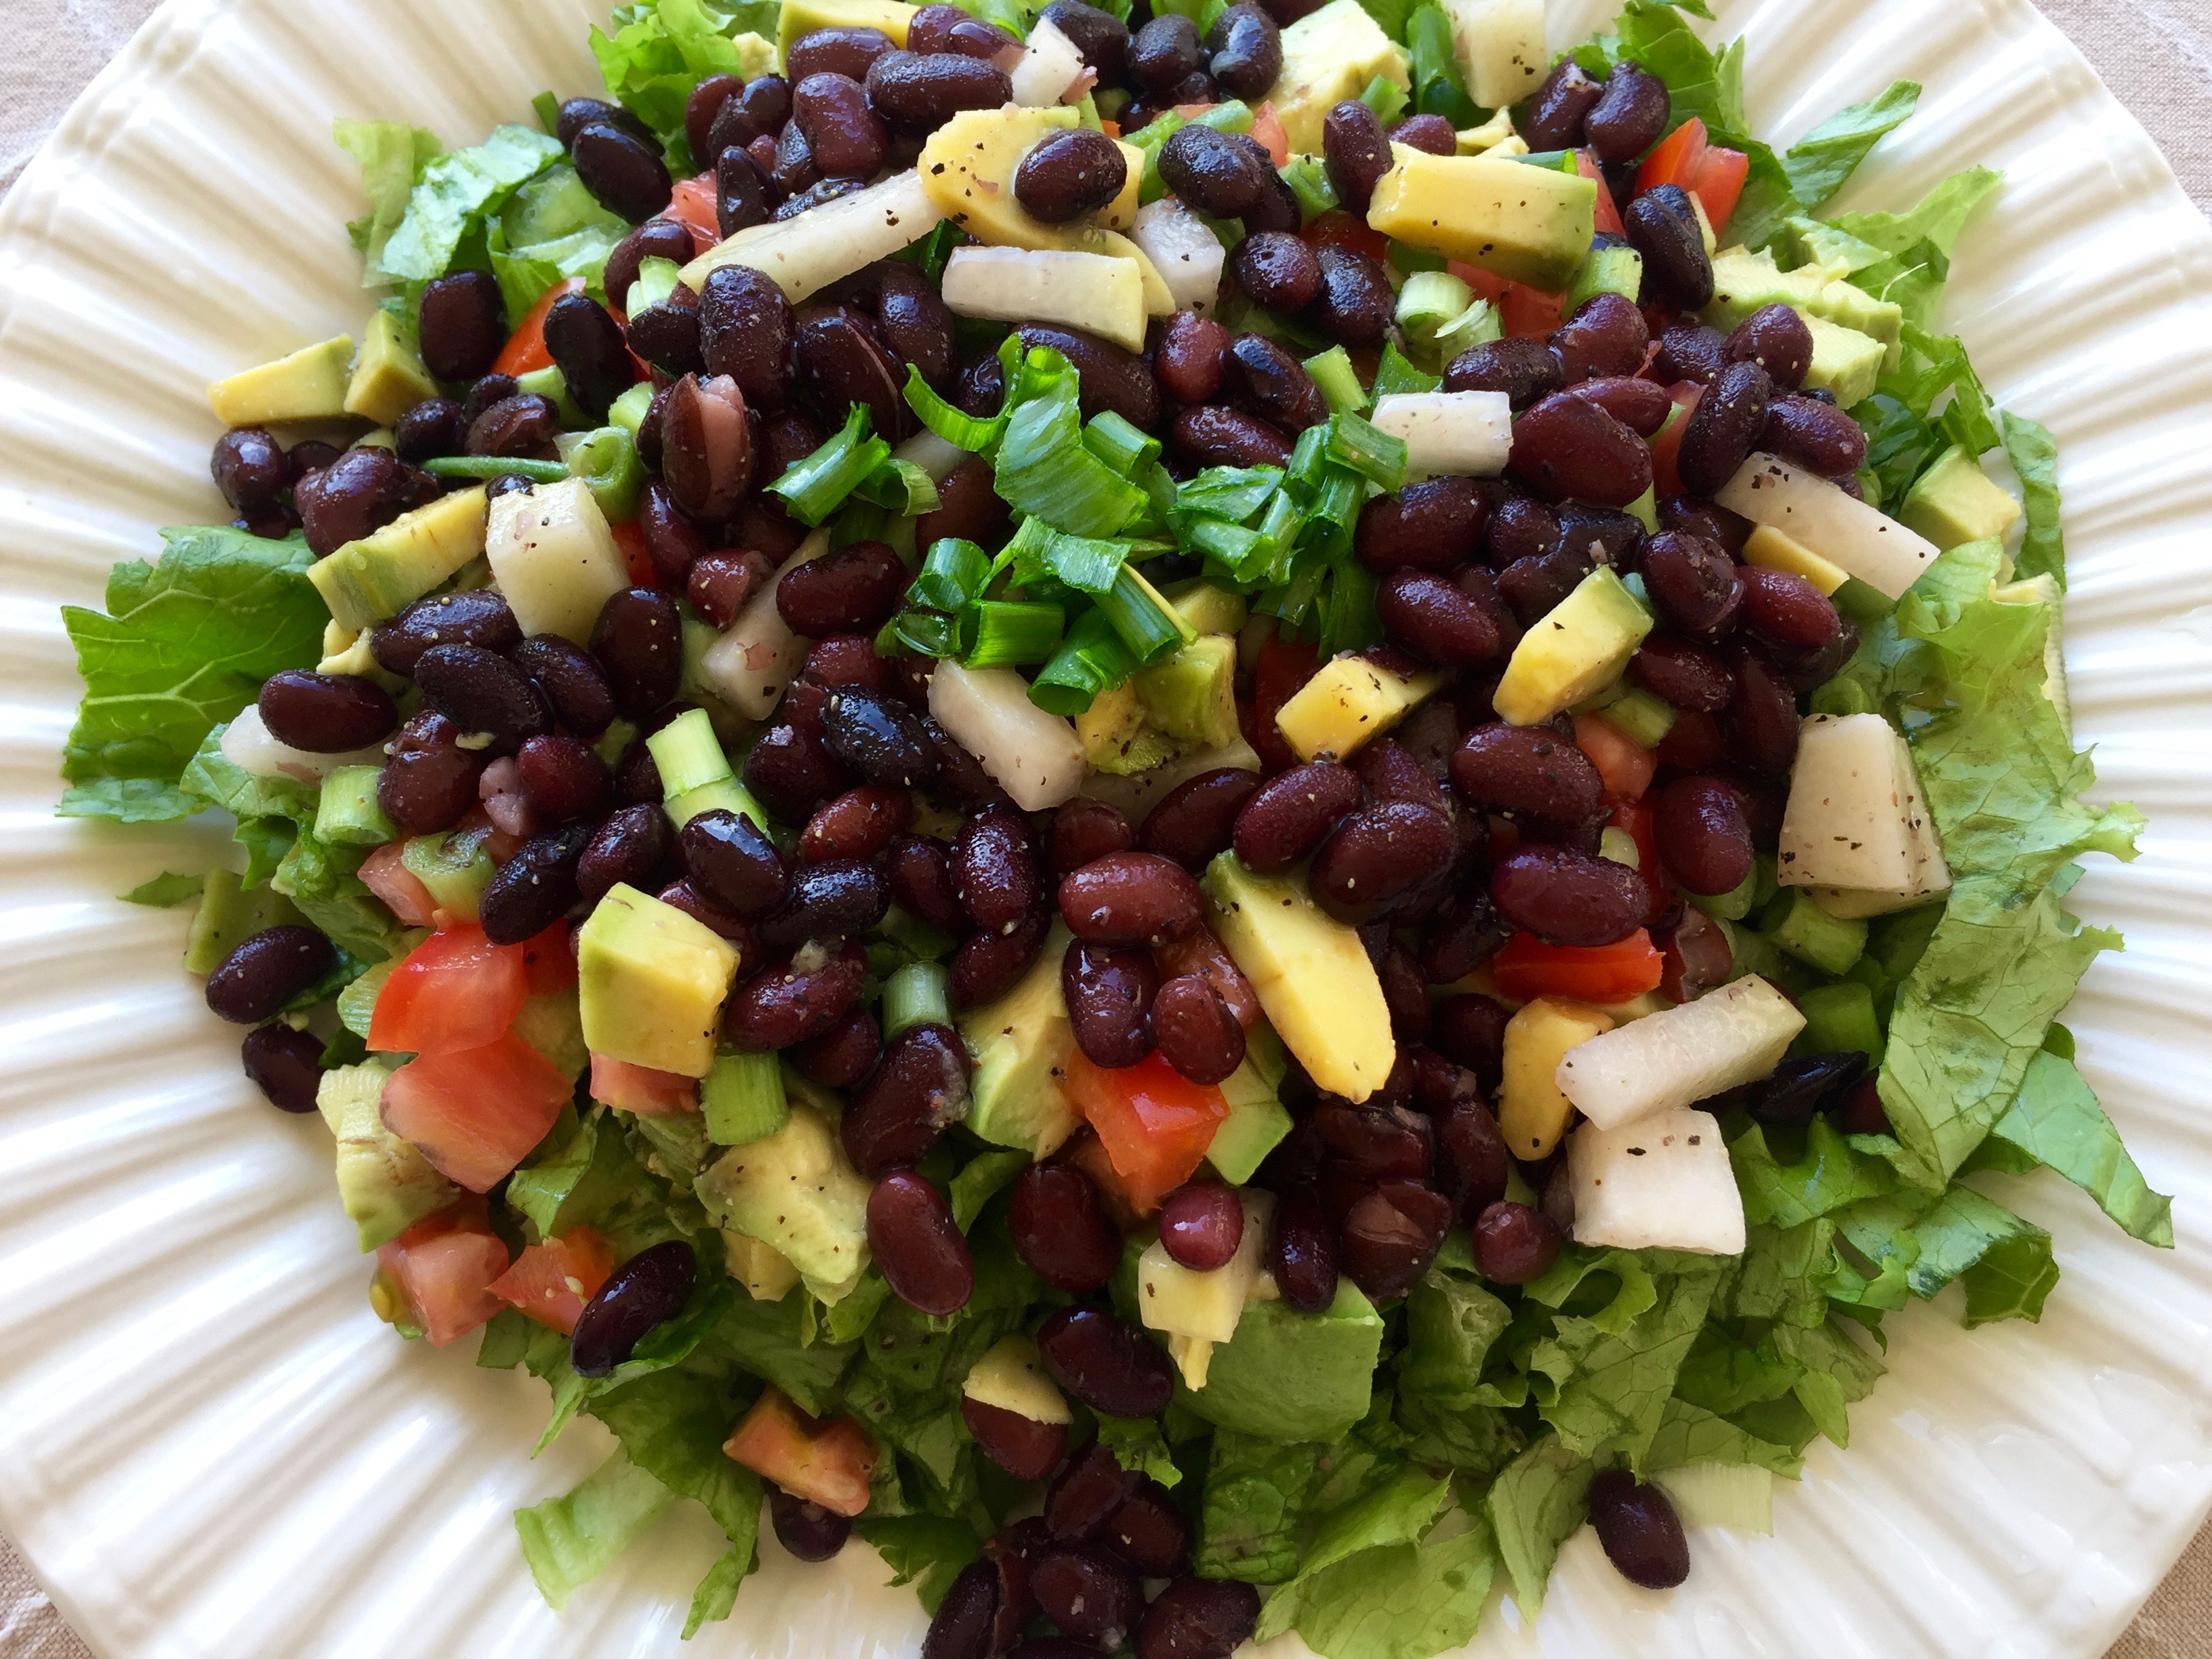
fruit, dish, meal, food, salad, green, produce, vegetable, natural, fresh, avocado, lifestyle, gourmet, healthy, lunch, cuisine, delicious, lettuce, freshness, nutrition, vegetables, dinner, seasonal, antioxidants, vegan, vegetarian, raw, local, minerals, vegetarian food, vitamins, healthy eating, organic, ingredients, raw food, whole, plant based, black beans, real food, leaf vegetable, whole meal, phytonutrients